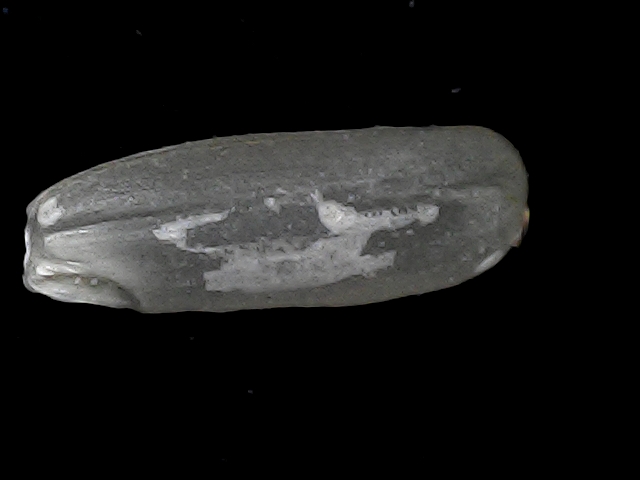
Rice variety: BD75